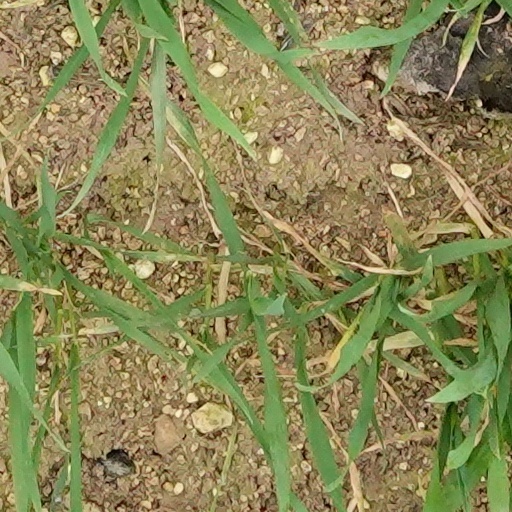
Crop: wheat